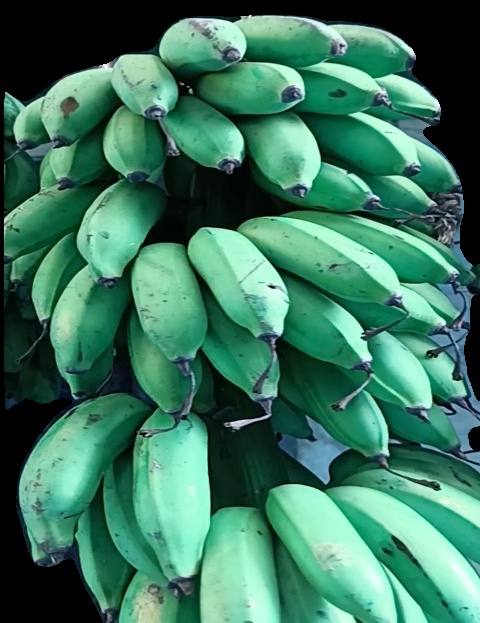
Variety: rasbale
Grade: grade2